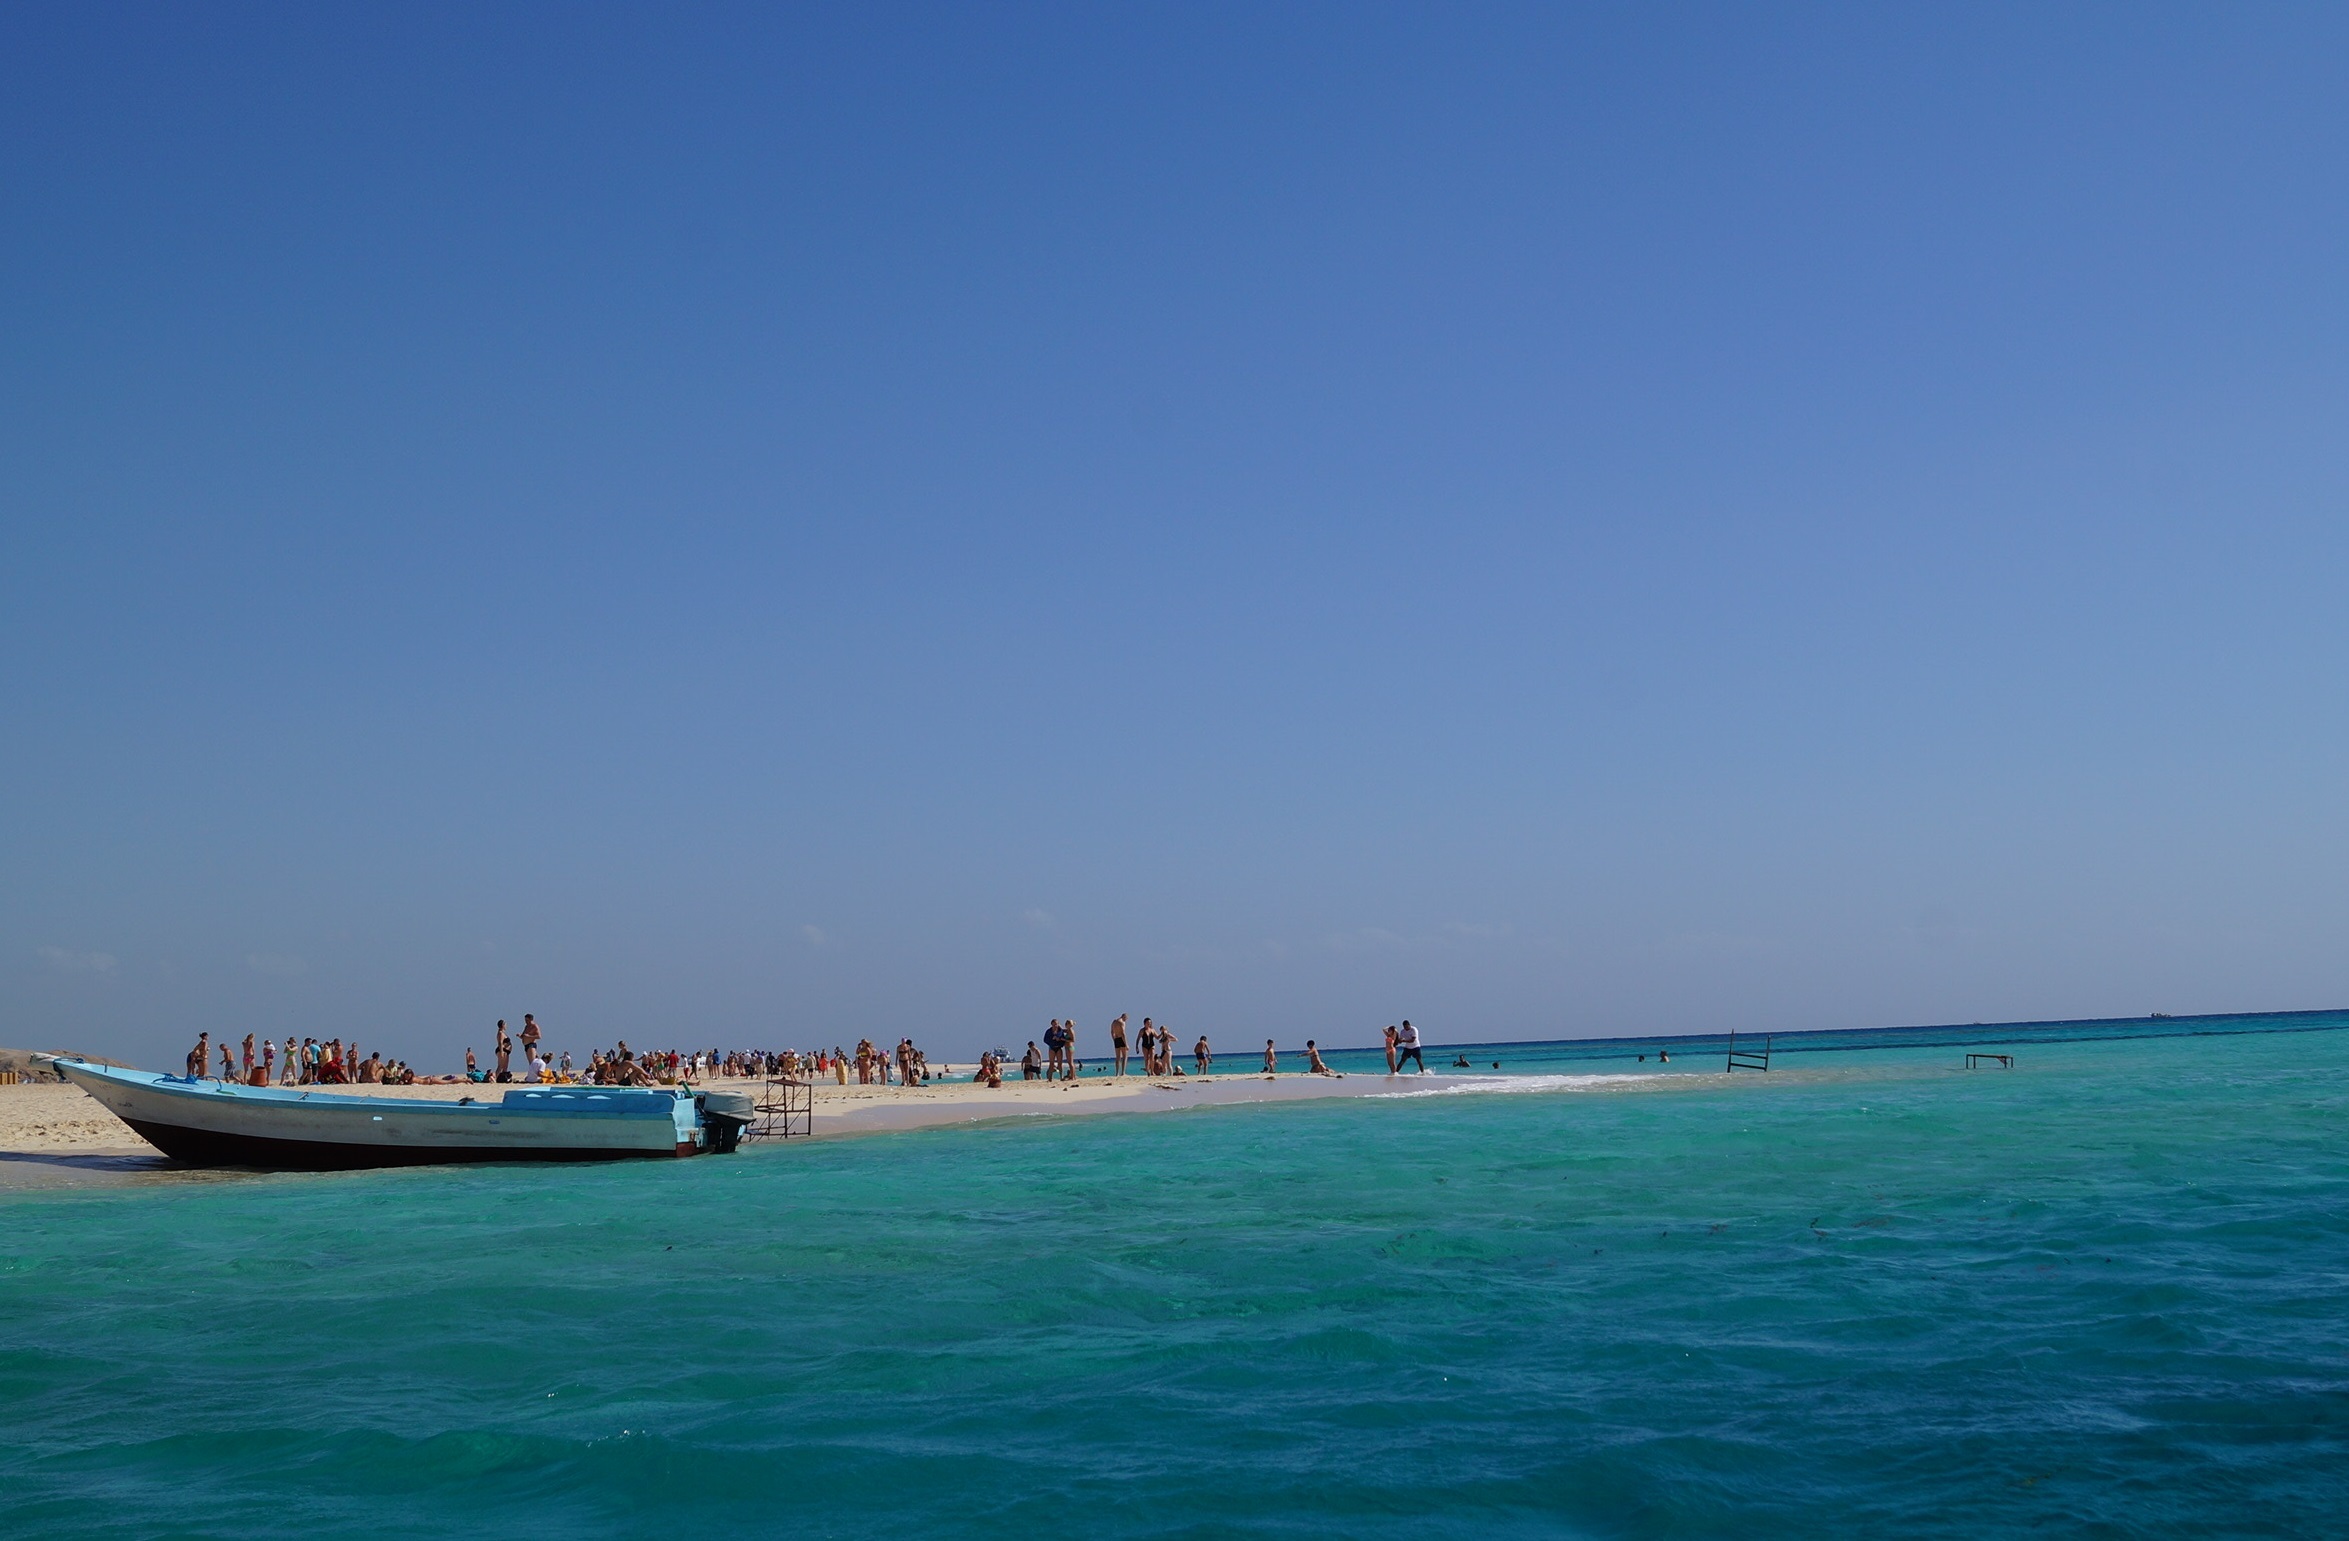
beach, sea, coast, sand, ocean, horizon, boat, rowboat, shore, wave, ship, vacation, vehicle, bay, island, egypt, tourists, boating, caribbean, watercraft, cape, giftun